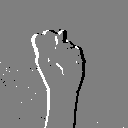
ASL letter: n